Czech architecture

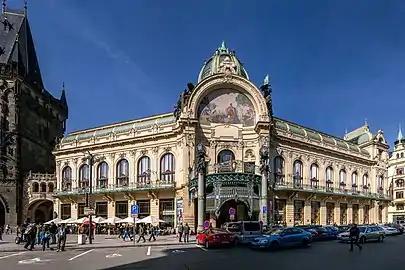
Municipal House

The most important Czech architects of this period are Antonín Balšánek, Osvald Polívka, Josef Fanta, Jan Letzel, Alfons Mucha.